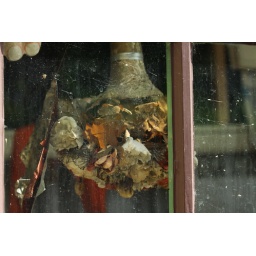
A paper bouquet in the window of the novelty shop in the Zuiderzee Museum.--Schn.